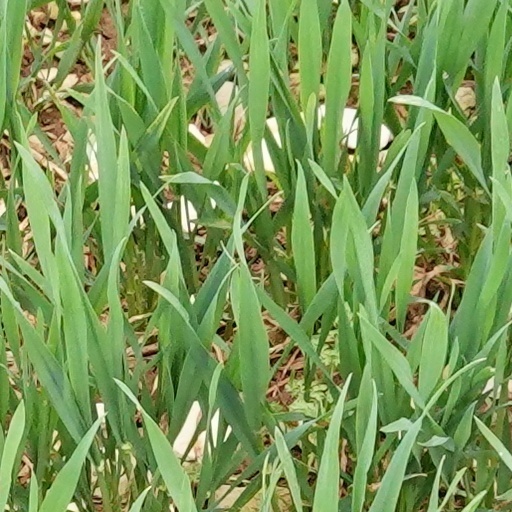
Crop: wheat